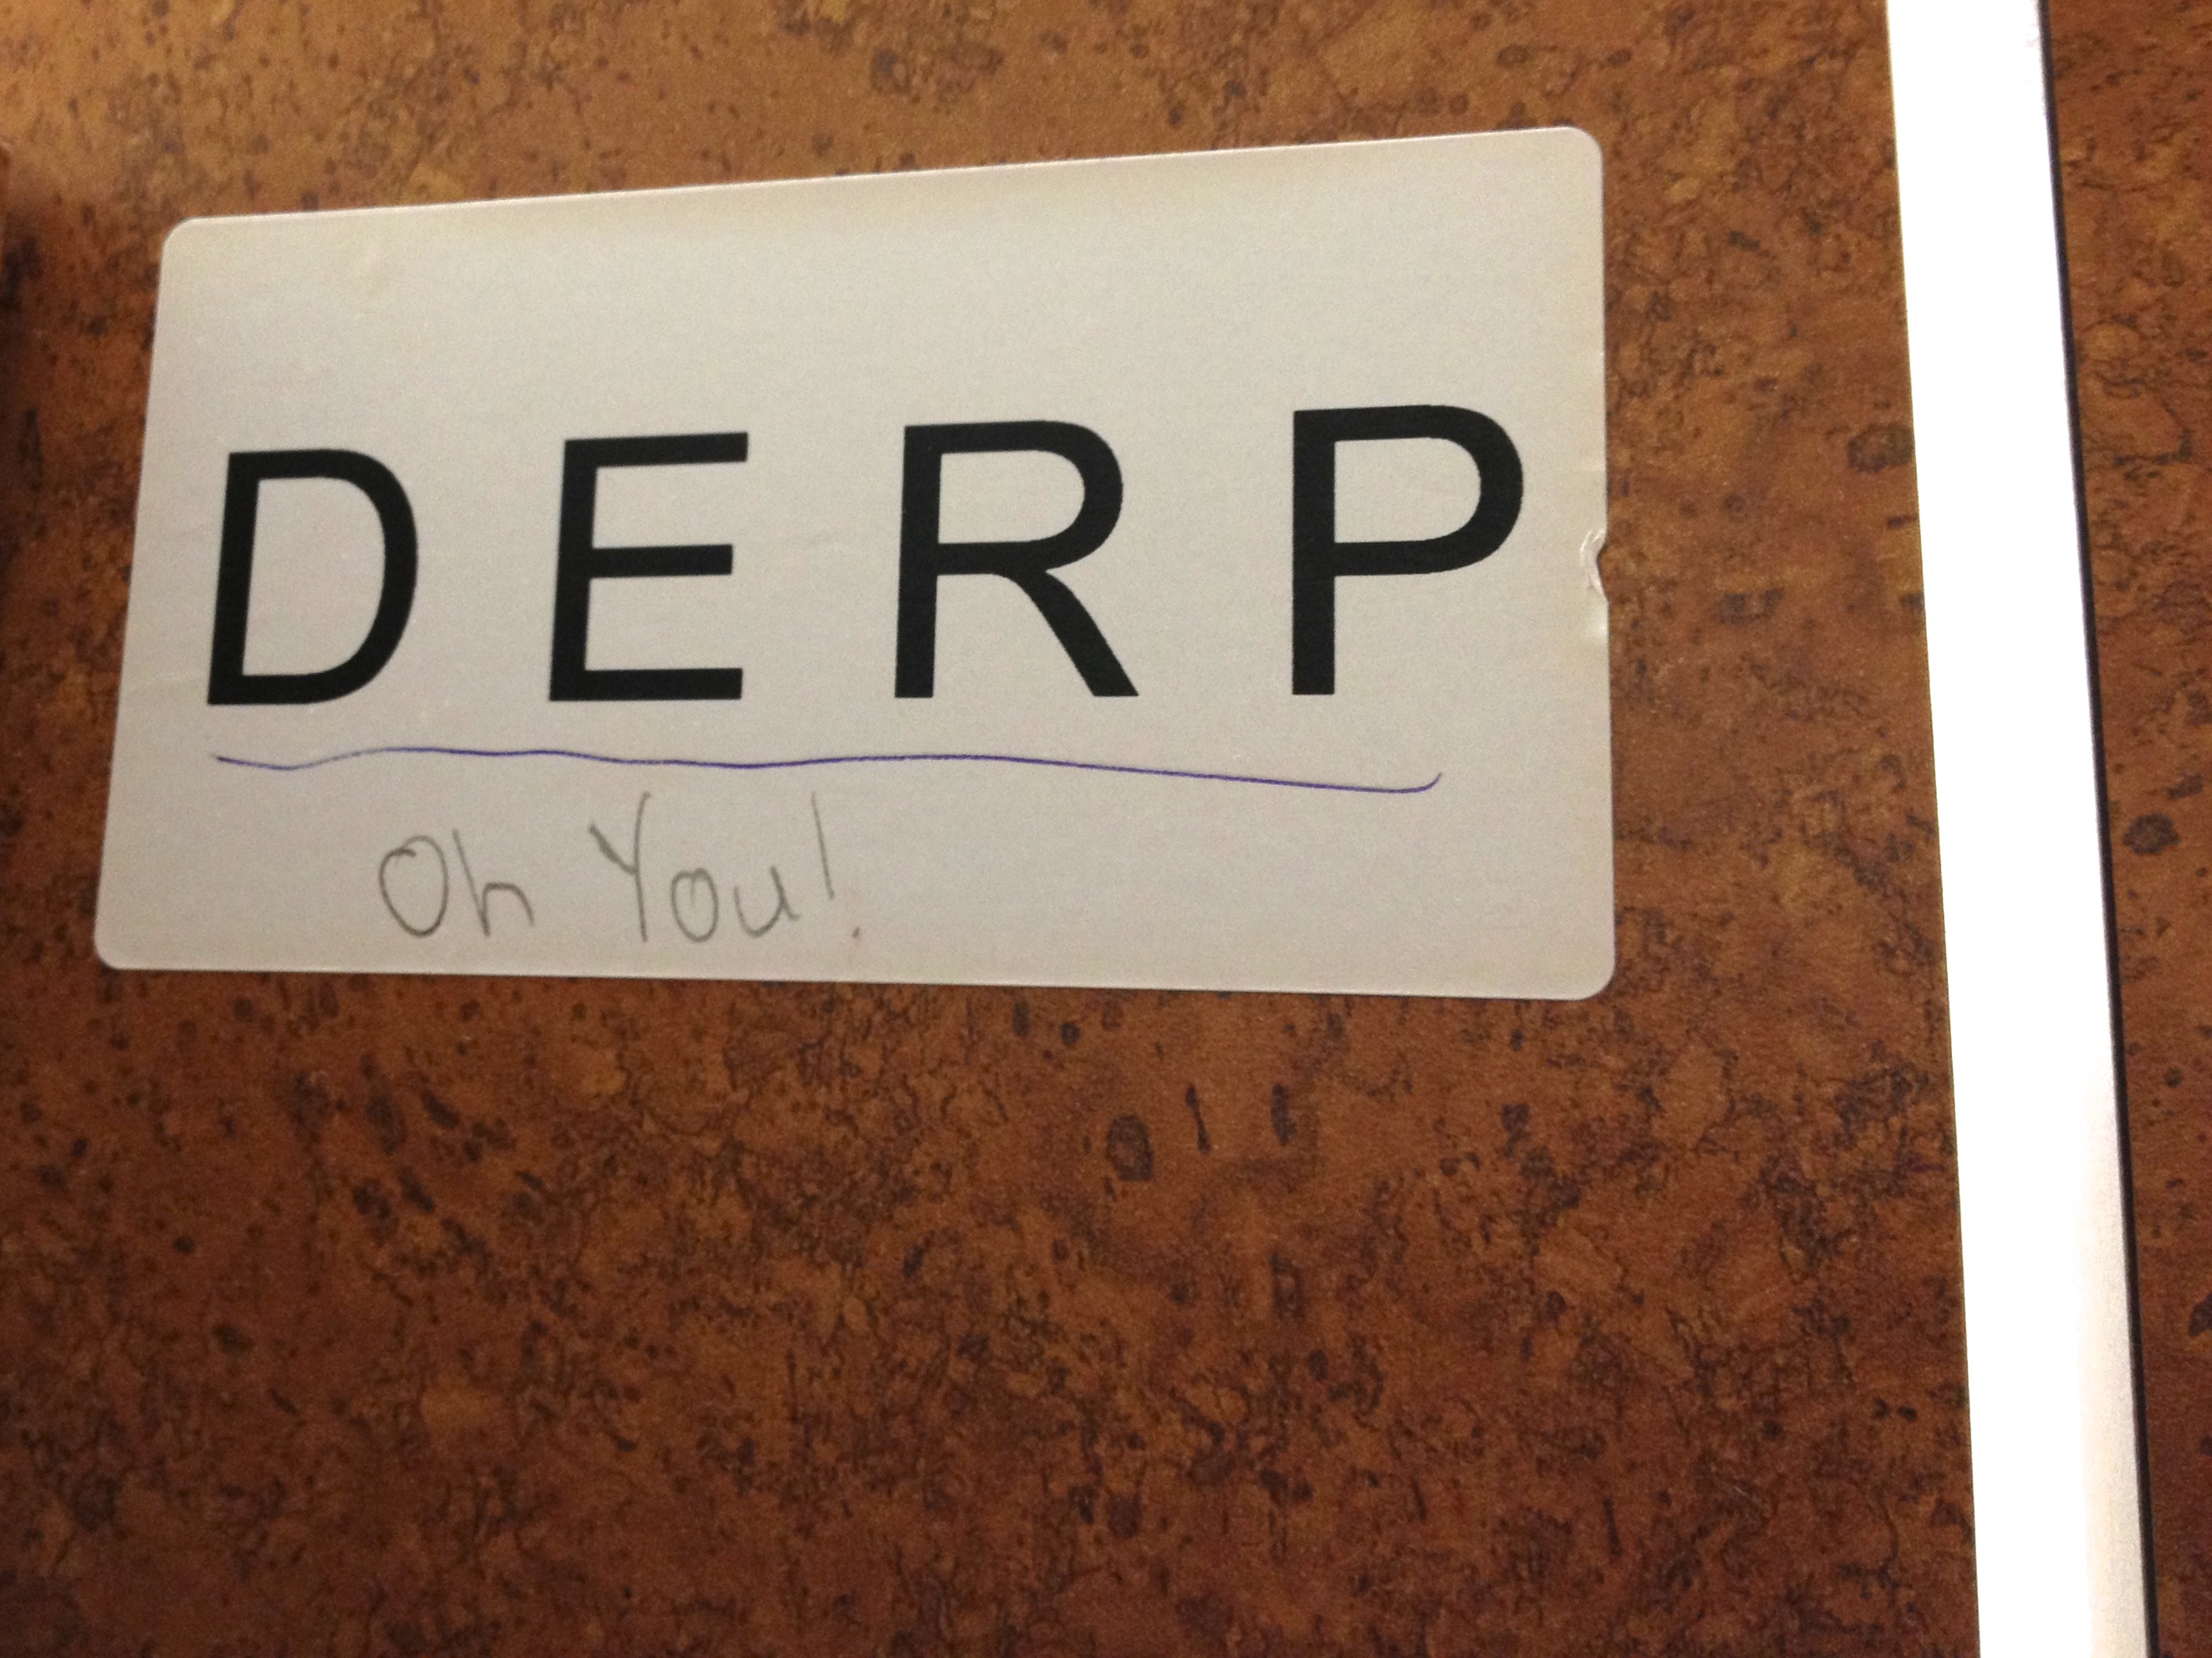
wood, number, sign, signage, label, brand, font, text, wcyvr, house numbering